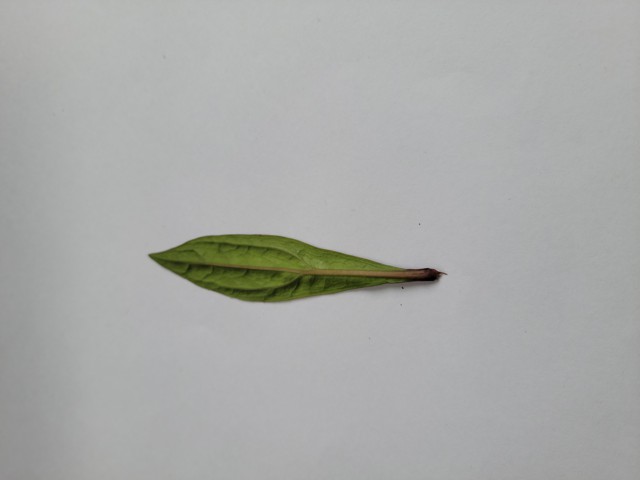
Plant: ayapan